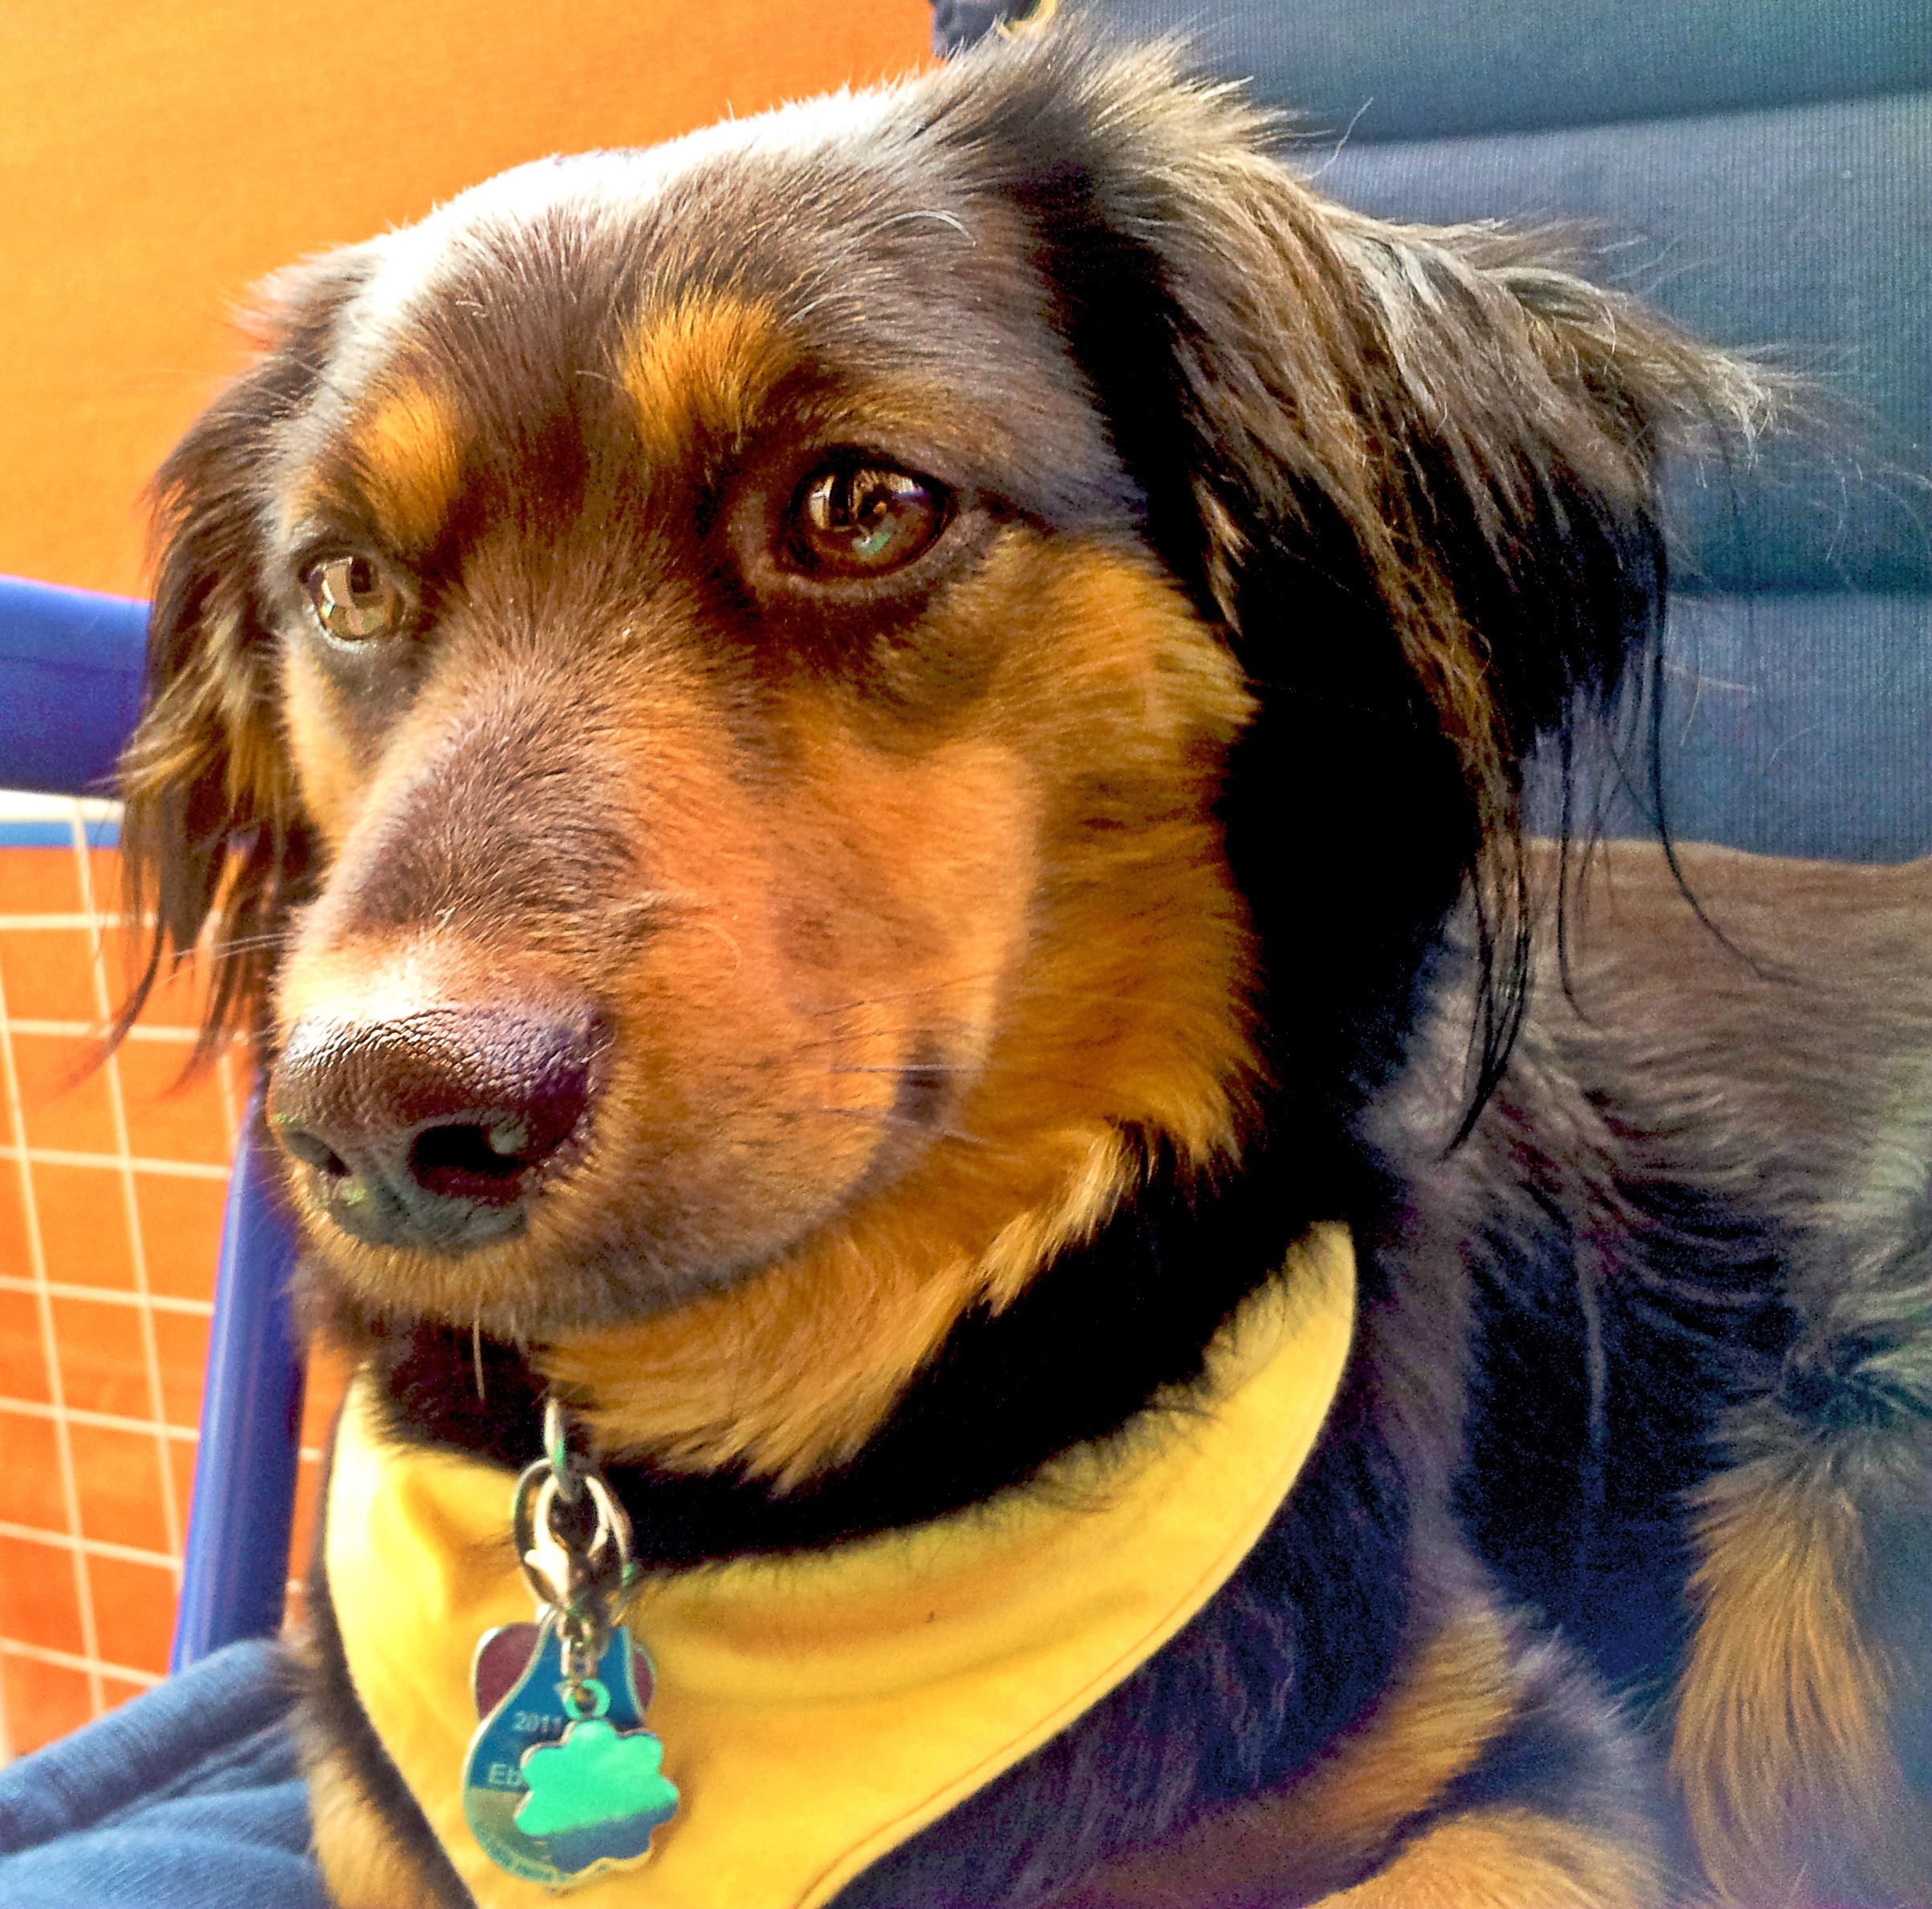
puppy, dog, animal, pet, mammal, race, vertebrate, dog breed, dog like mammal